Communist Party of Nepal (Unified Socialist)

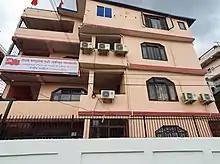

Following the registration, the Election Commission had summoned CPN (Unified Socialist) on 9th Bhadra for authentication. As per the new provision the party had to present signatures 20% of either the central committee or the parliamentary party to authenticate the registration. The party was able to meet the threshold with 55 out of 205 members of the central committee and 9 out of 33 of the National Assembly and 24 out of 121 of House of Representatives.